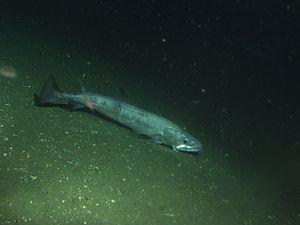
Les gadiformes forment un ordre de poissons osseux à nageoires rayonnées qui comprend dix familles.